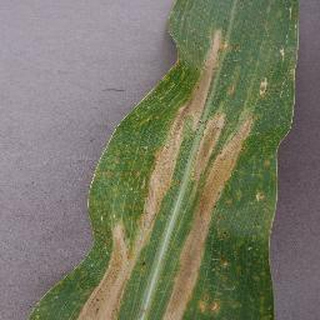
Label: corn_northern_leaf_blight